Zhou–Chu War

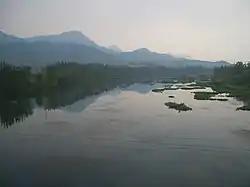
At the time of King Zhao's invasion, marshes such as these in Yangxin were common along both the Han River as well as the Yangtze.

The war began around 961 BC, in the sixteenth year of King Zhao's reign, when either one of the Chu vassal states attacked Zhou territory or Zhao launched a preemptive strike. As hostilities broke out, the Zhou official Bo Maofu was ordered to patrol the Han River, to prevent any enemy groups from flanking the Zhou defenses or bypass them completely to invade the vulnerable western holdings of the Zhou, while the southern Zhou vassal states of Zeng, E, Fang, and Deng were inspected and enlisted for the war effort. When the Zhou royal forces arrived from Chengzhou in the middle Yangtze region, they set up their camp at Zeng. From there, the combined troops of the royal armies and the vassal states conquered the area north of the Yangtze, and then crossed the Han River, where King Zhao encountered a rhinoceros, which was interpreted as an auspicious sign. The Zhou army proceeded to subdue the 26 Chu vassal states of the Han River valley, and then attacked and captured the fortified Chu capital near the Jing Mountains. In doing so, the Zhou captured much loot, especially precious metals, supporting the theory that one major reason for Zhou's southern expansion was the quest for ores or plunder. The king was unable to or chose not to destroy or occupy Chu, however, so that Chu was able to rebuild its strength. Nevertheless, the Zhou forces managed to take full control of the area east of the Han River and north of the Yangtze. There, they constructed the stronghold of Lutaishan as political and military base.